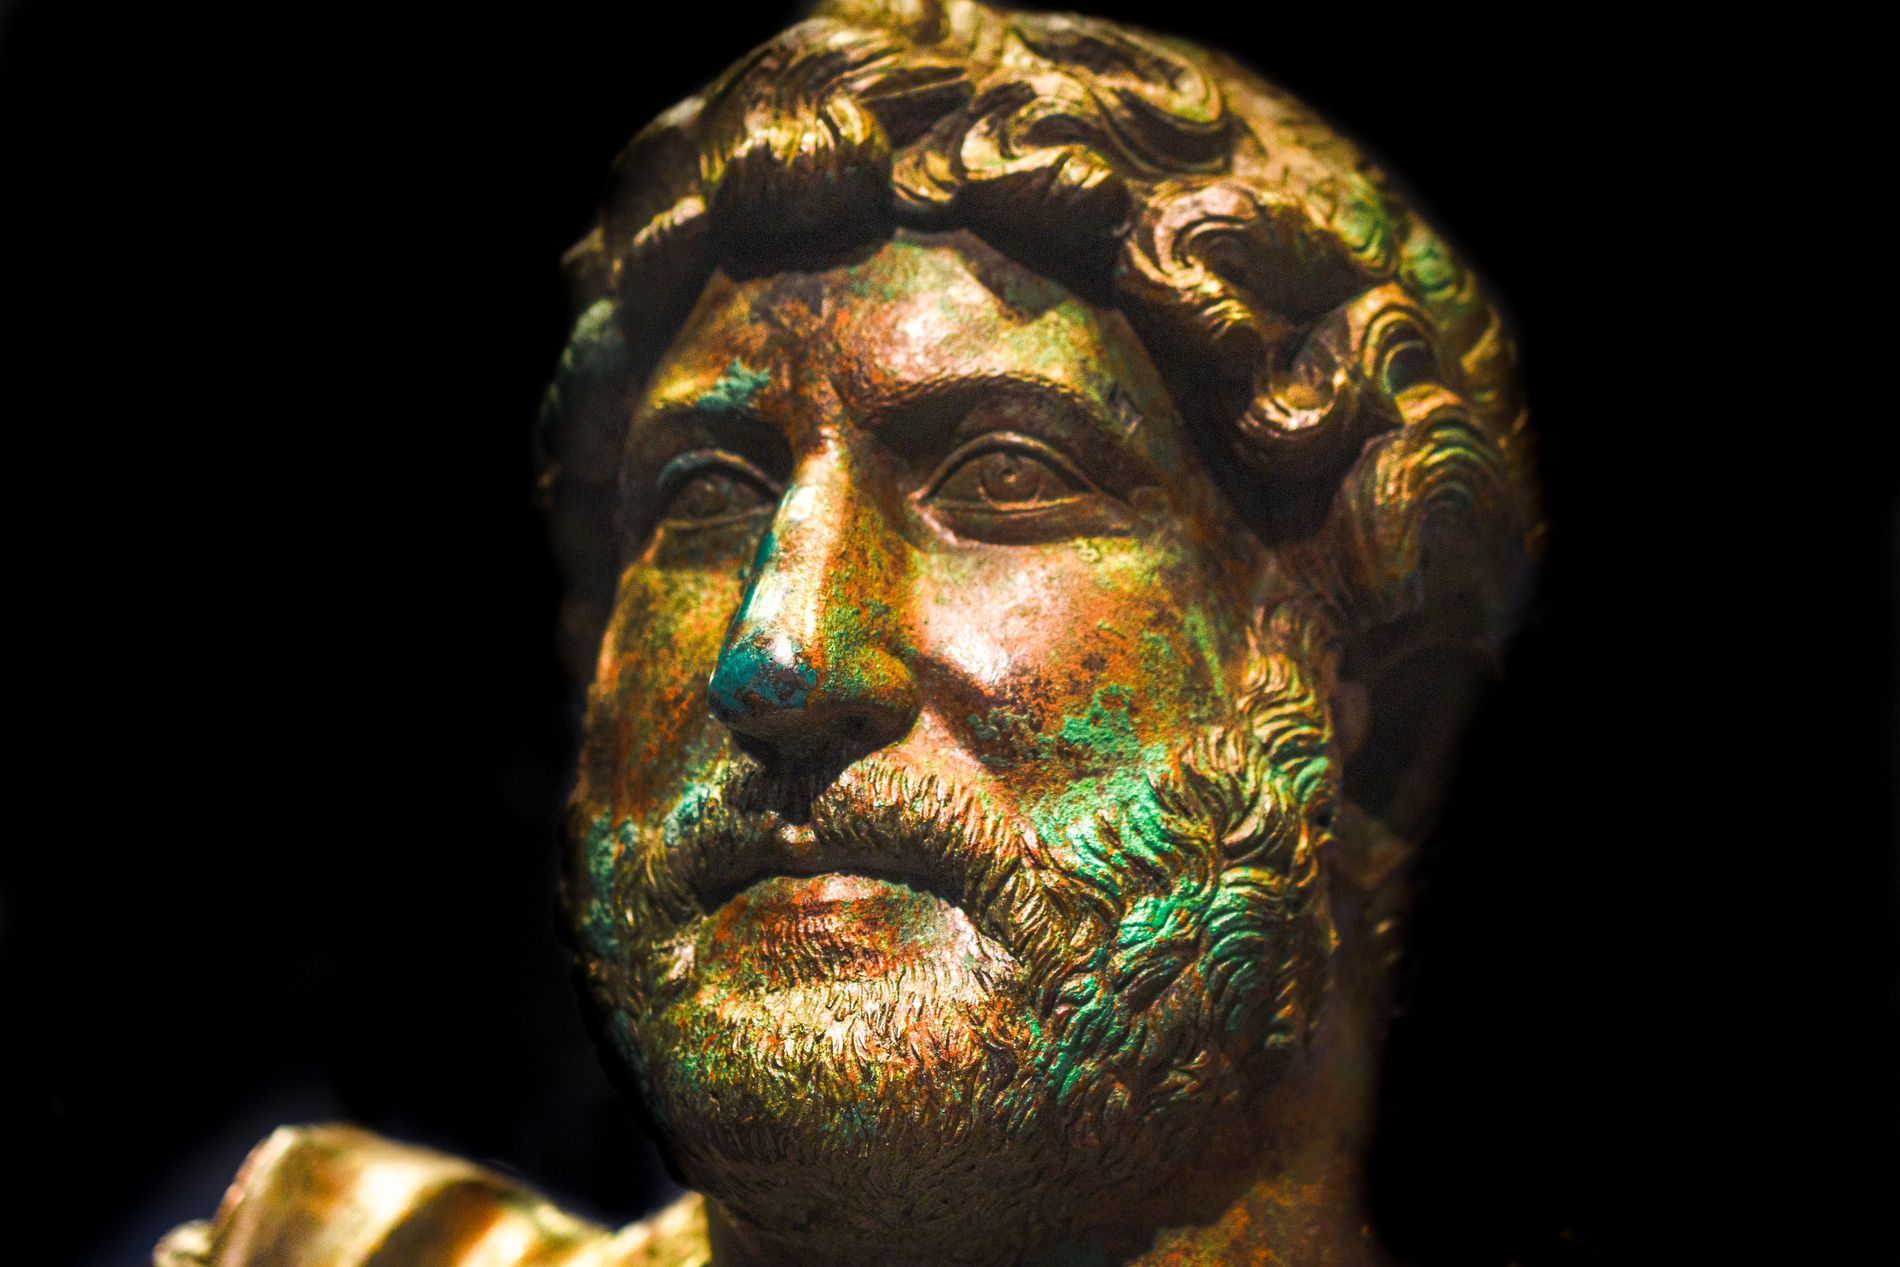
A statue from the Roman era.
The shot depicts a Roman statue made of a golden-colored metal, showing signs of oxidation that have turned some areas green, such as the beard and nose. The statue appears to be of Hadrian, and the background is a black background.
This is a close-up shot, focusing on the features of the statue which stand out in gold. The black background further emphasizes the statue's features, and the dark colors add a sense of mystery and gloom. The light focuses on the statue, but the time of the photograph cannot be determined.
Labels: Bronze, Adult, Male, Man, Person, Art, Face, Head, Photography, Portrait, Accessories, Sculpture, Statue, Ornament, Archaeology, Figurine, Gemstone, Jewelry, Painting, Architecture, Building, Monastery, Black Background
Camera: NIKON CORPORATION NIKON D7500
Lens: 40.0 mm f/2.8, AF-S DX Micro Nikkor 40mm f/2.8G
Aperture: F3.2
Exposure: 1/100 sec
ISO: 400
Focal length: 40.0 mm